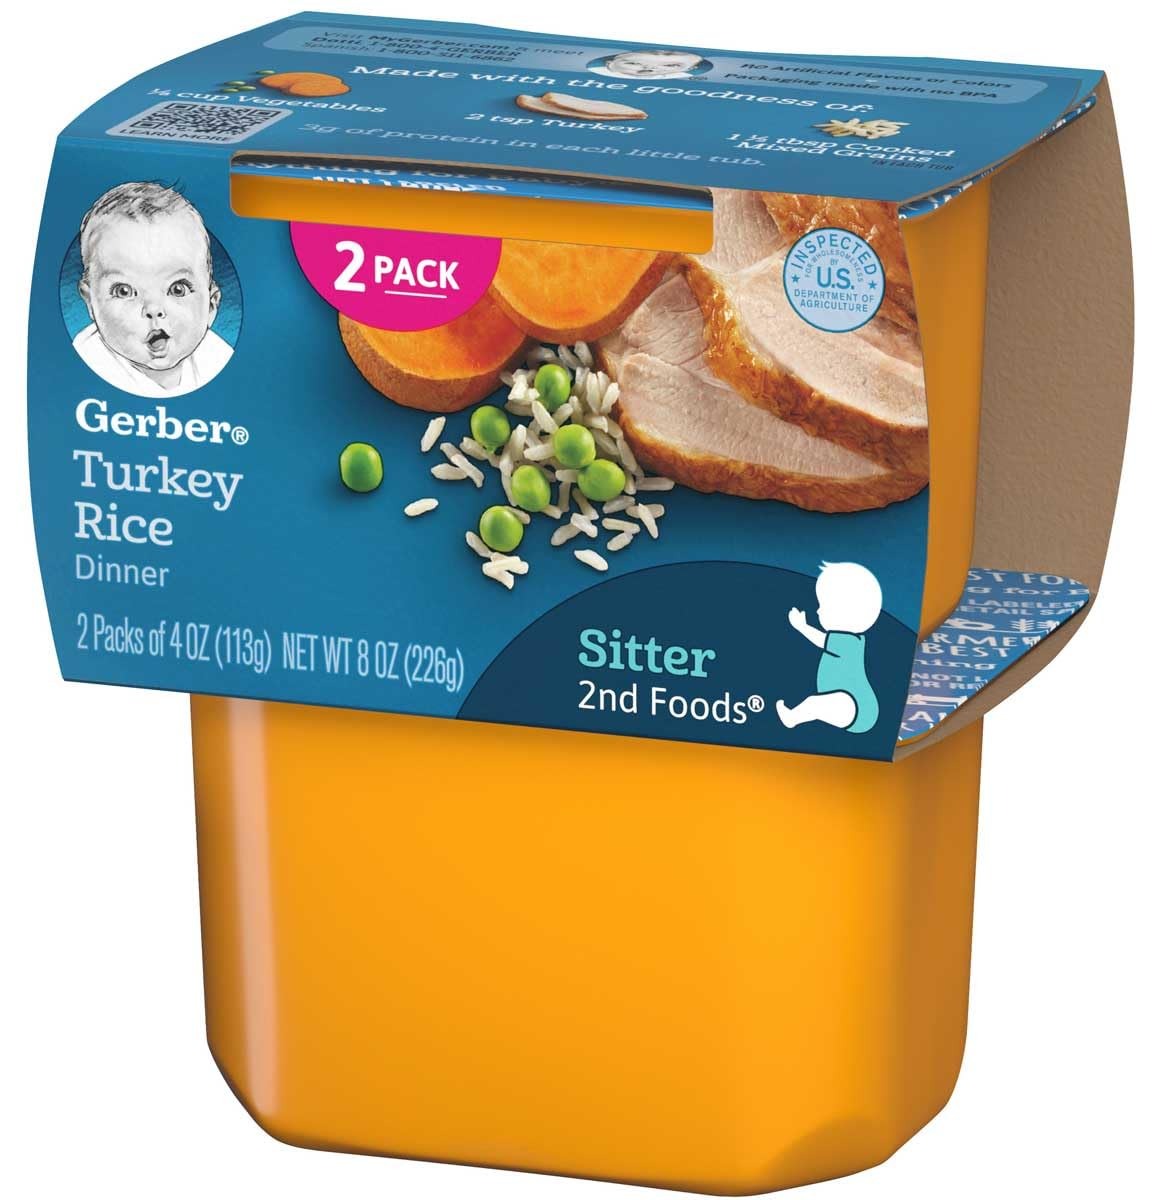
Item Name: Gerber Baby Food 2nd Foods, Dinner, Turkey & Rice Puree, 4 Ounce Tubs, 2-Pack (Pack of 8)
Value: 32.0
Unit: Ounce

Price: 1.88